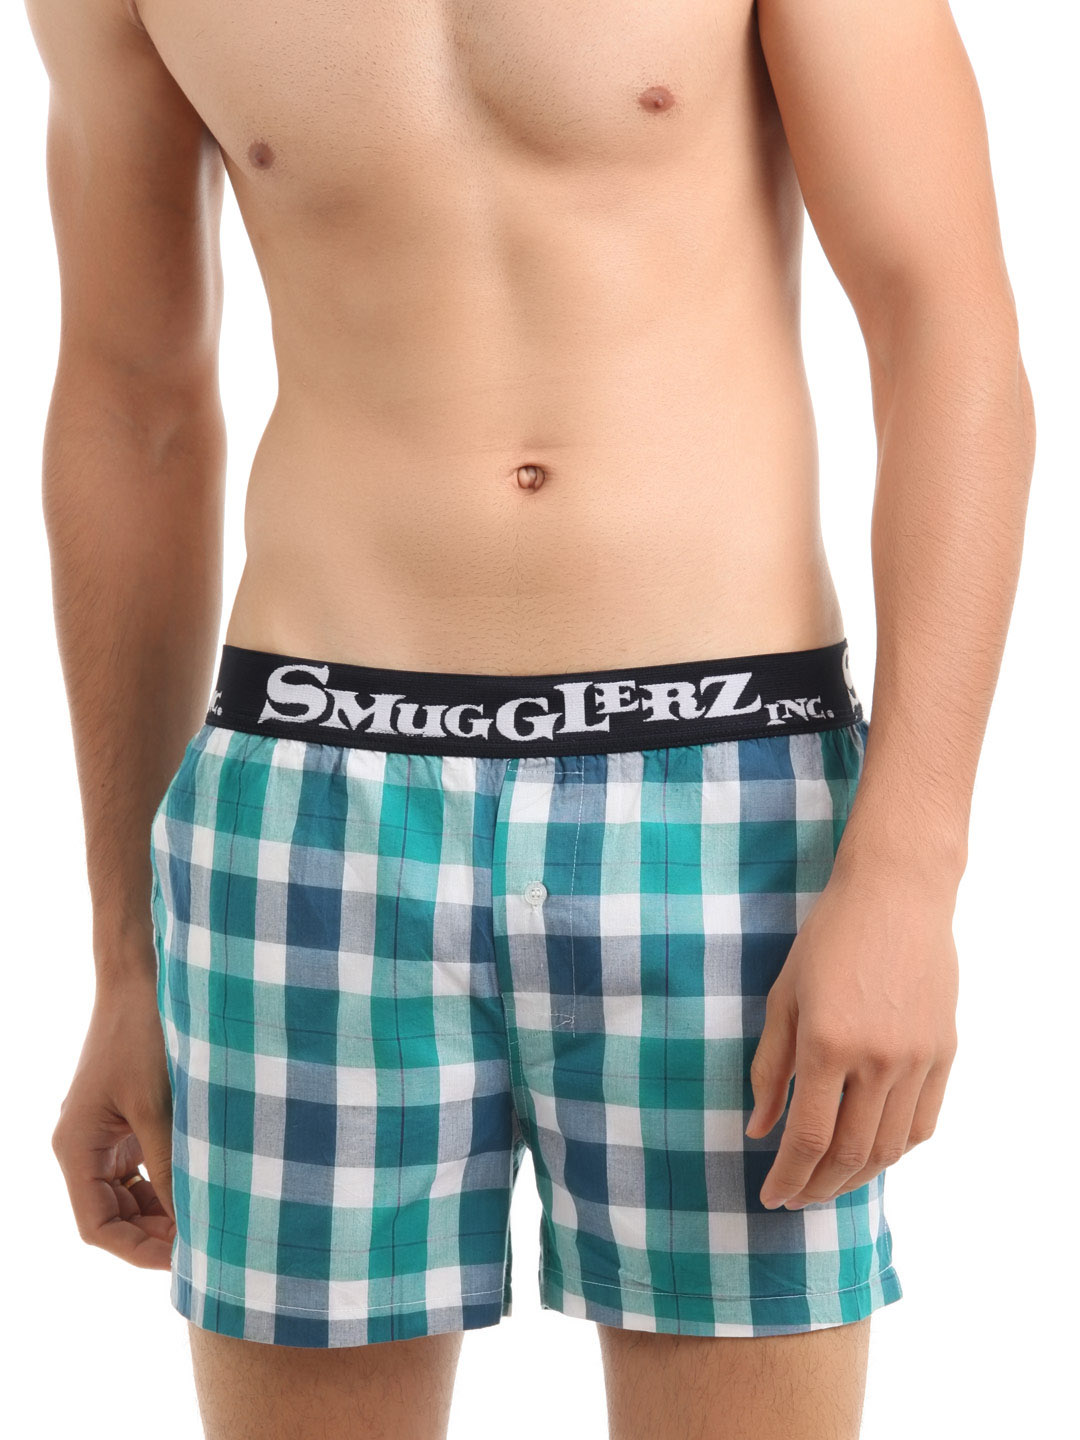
Smugglerz Men Blue and White Check Boxers
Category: Apparel / Innerwear / Boxers
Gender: Men
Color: Blue
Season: Summer 2016
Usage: Casual